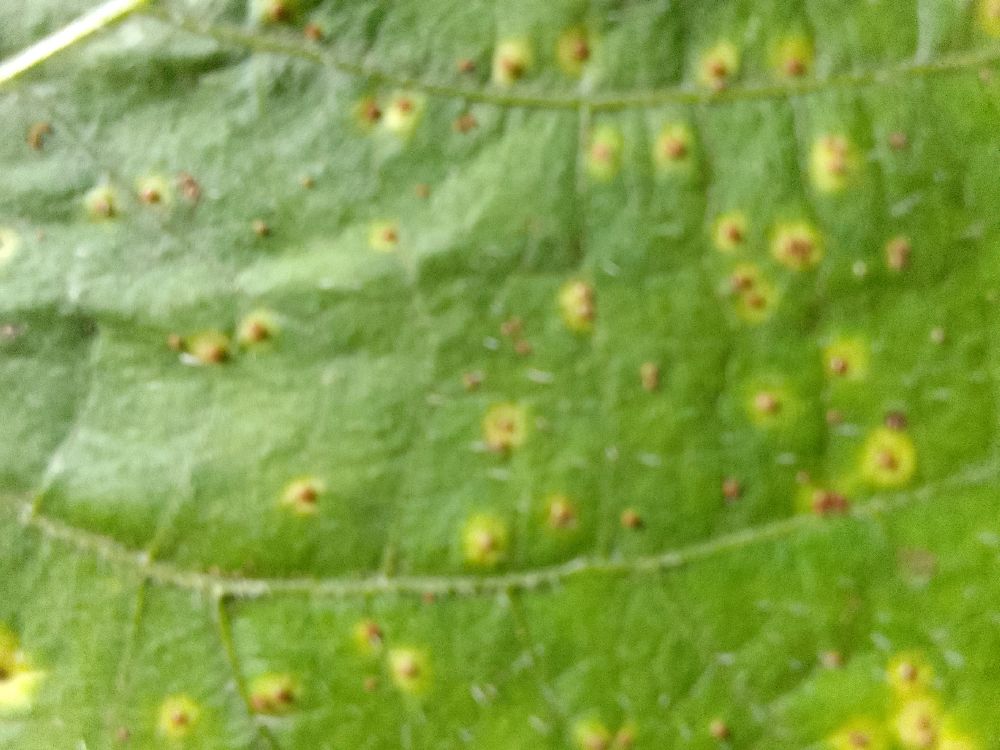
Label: rust